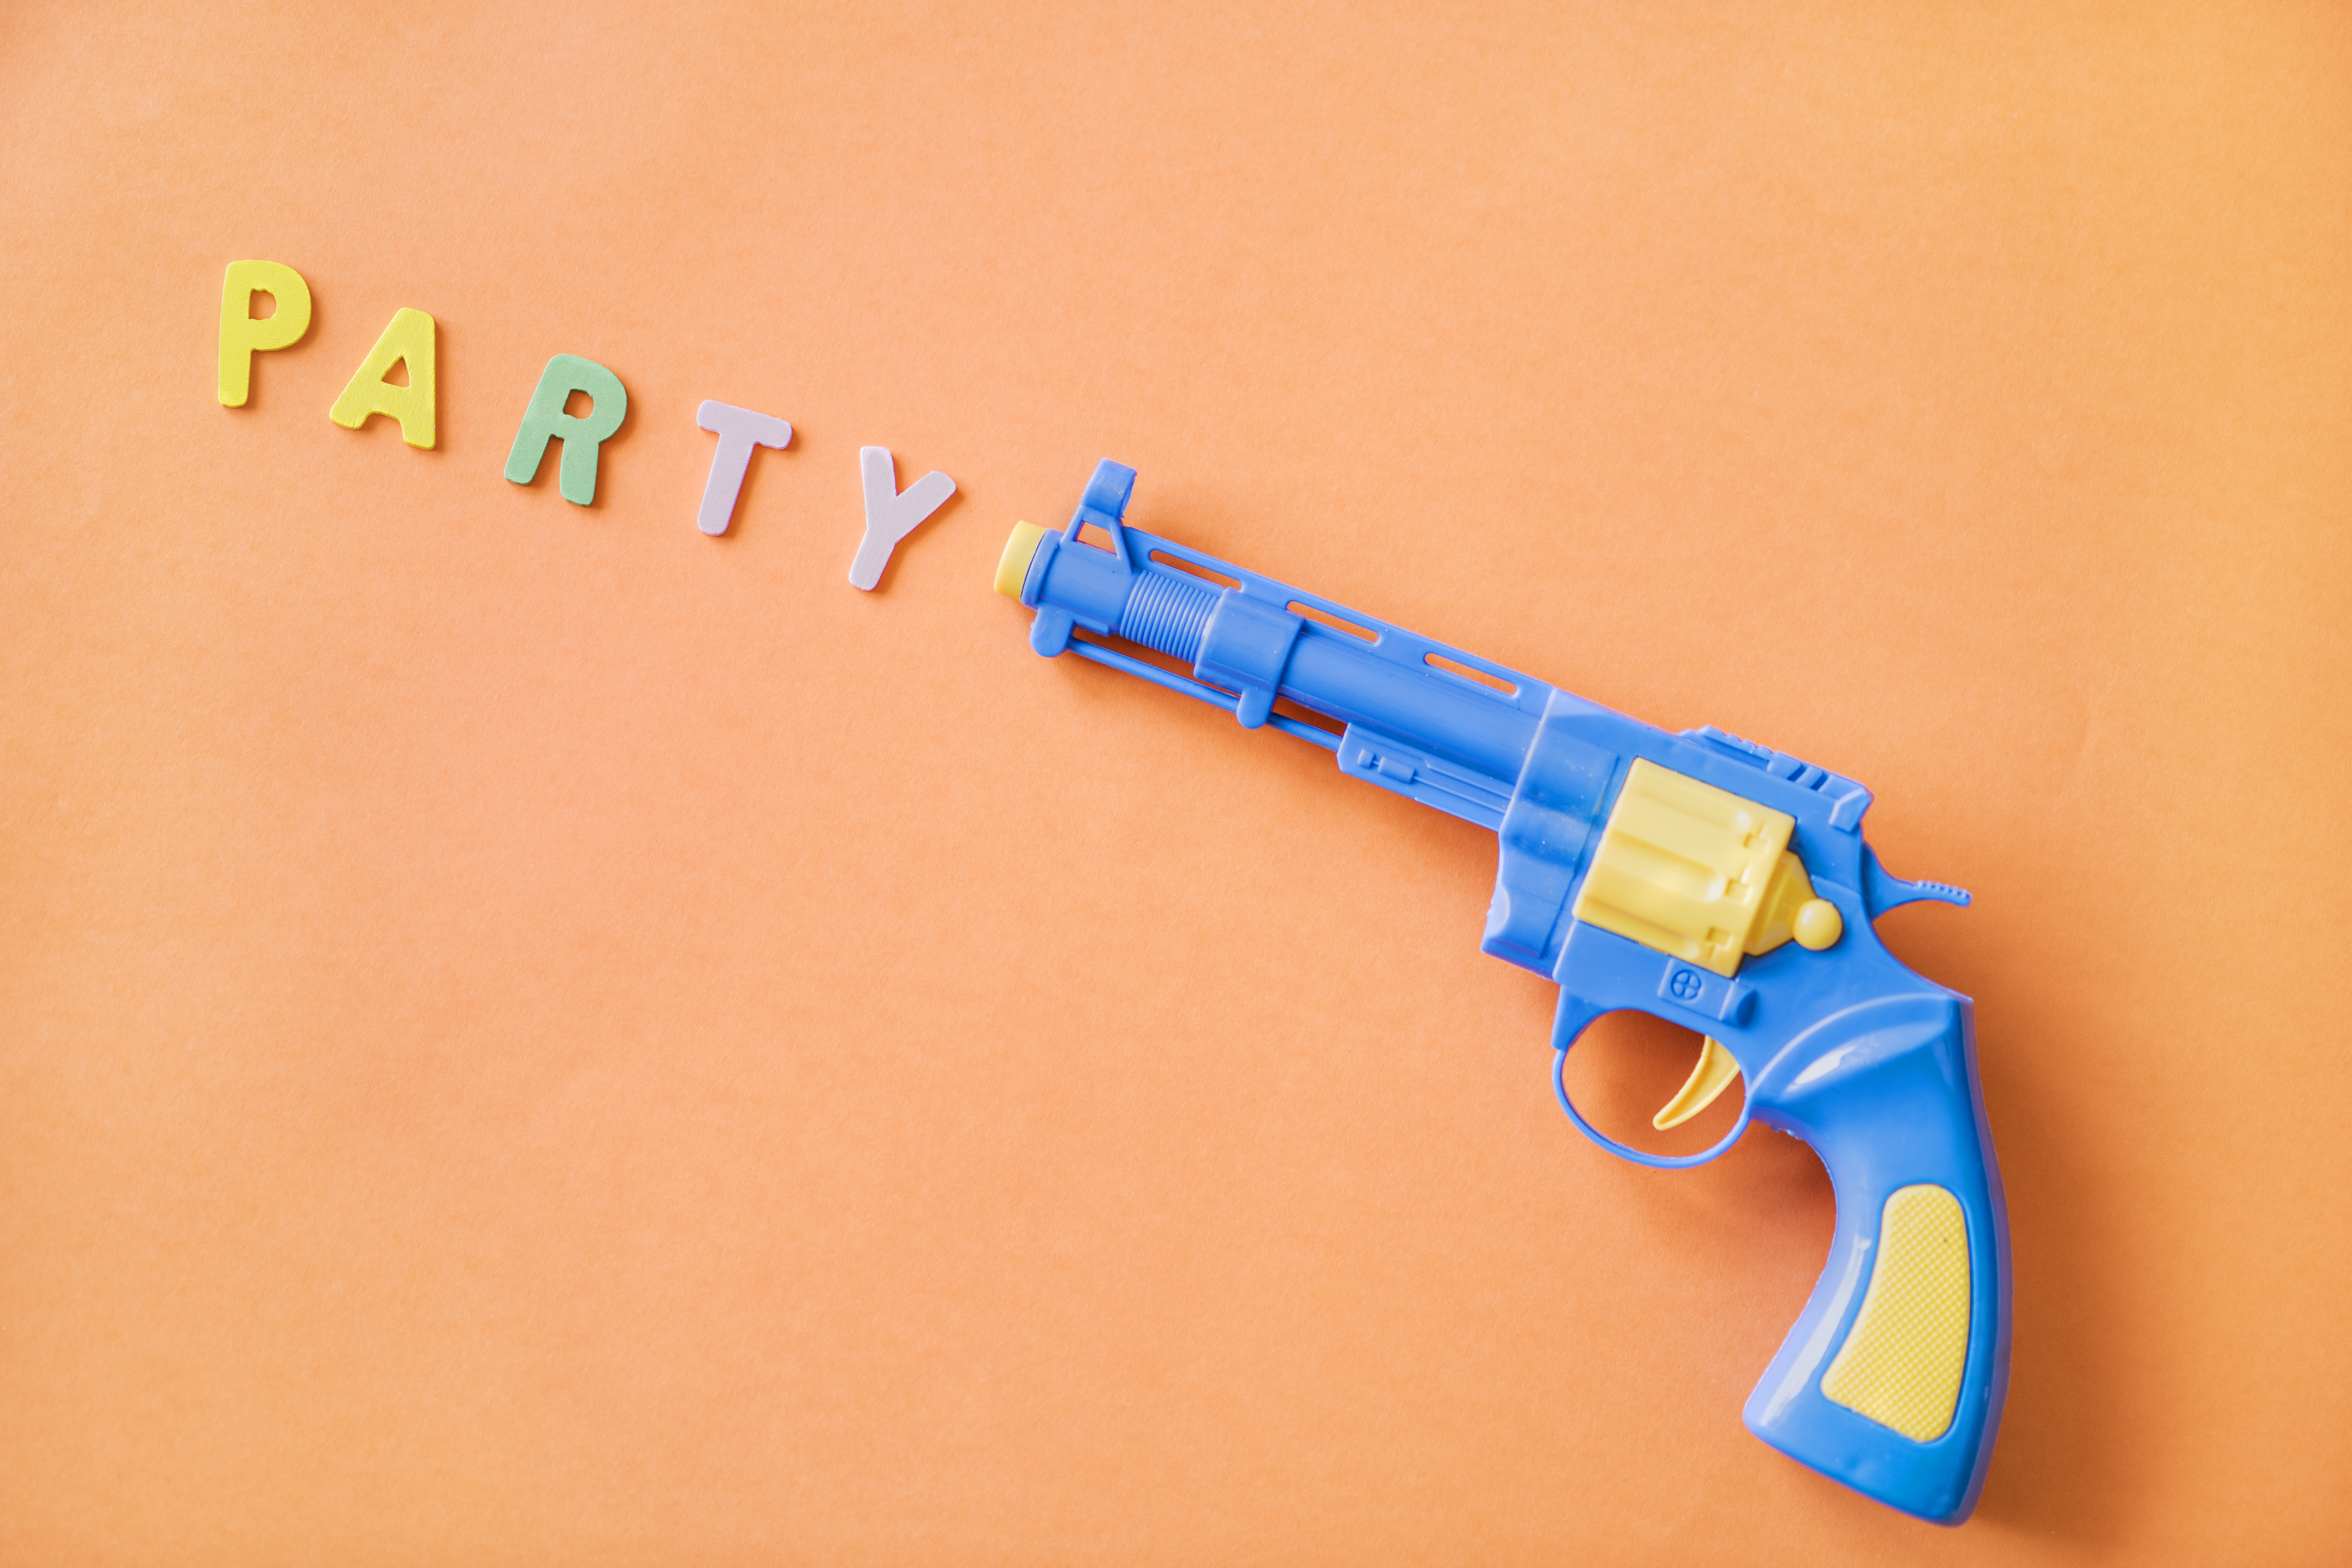
arms, background, blue, bright, childhood, children, close up, closeup, colorful, colors, defense, fake, fight, firearm, fun, game, gun, handgun, isolated, joy, loaded, object, orange, party, pastel, pistol, plastic, play, playful, protection, retro, revolver, safety, semi automatic, shoot, shooting, sport, toy, toy gun, trigger, unloaded, wallpaper, weapon, yellow, electric blue, product, font